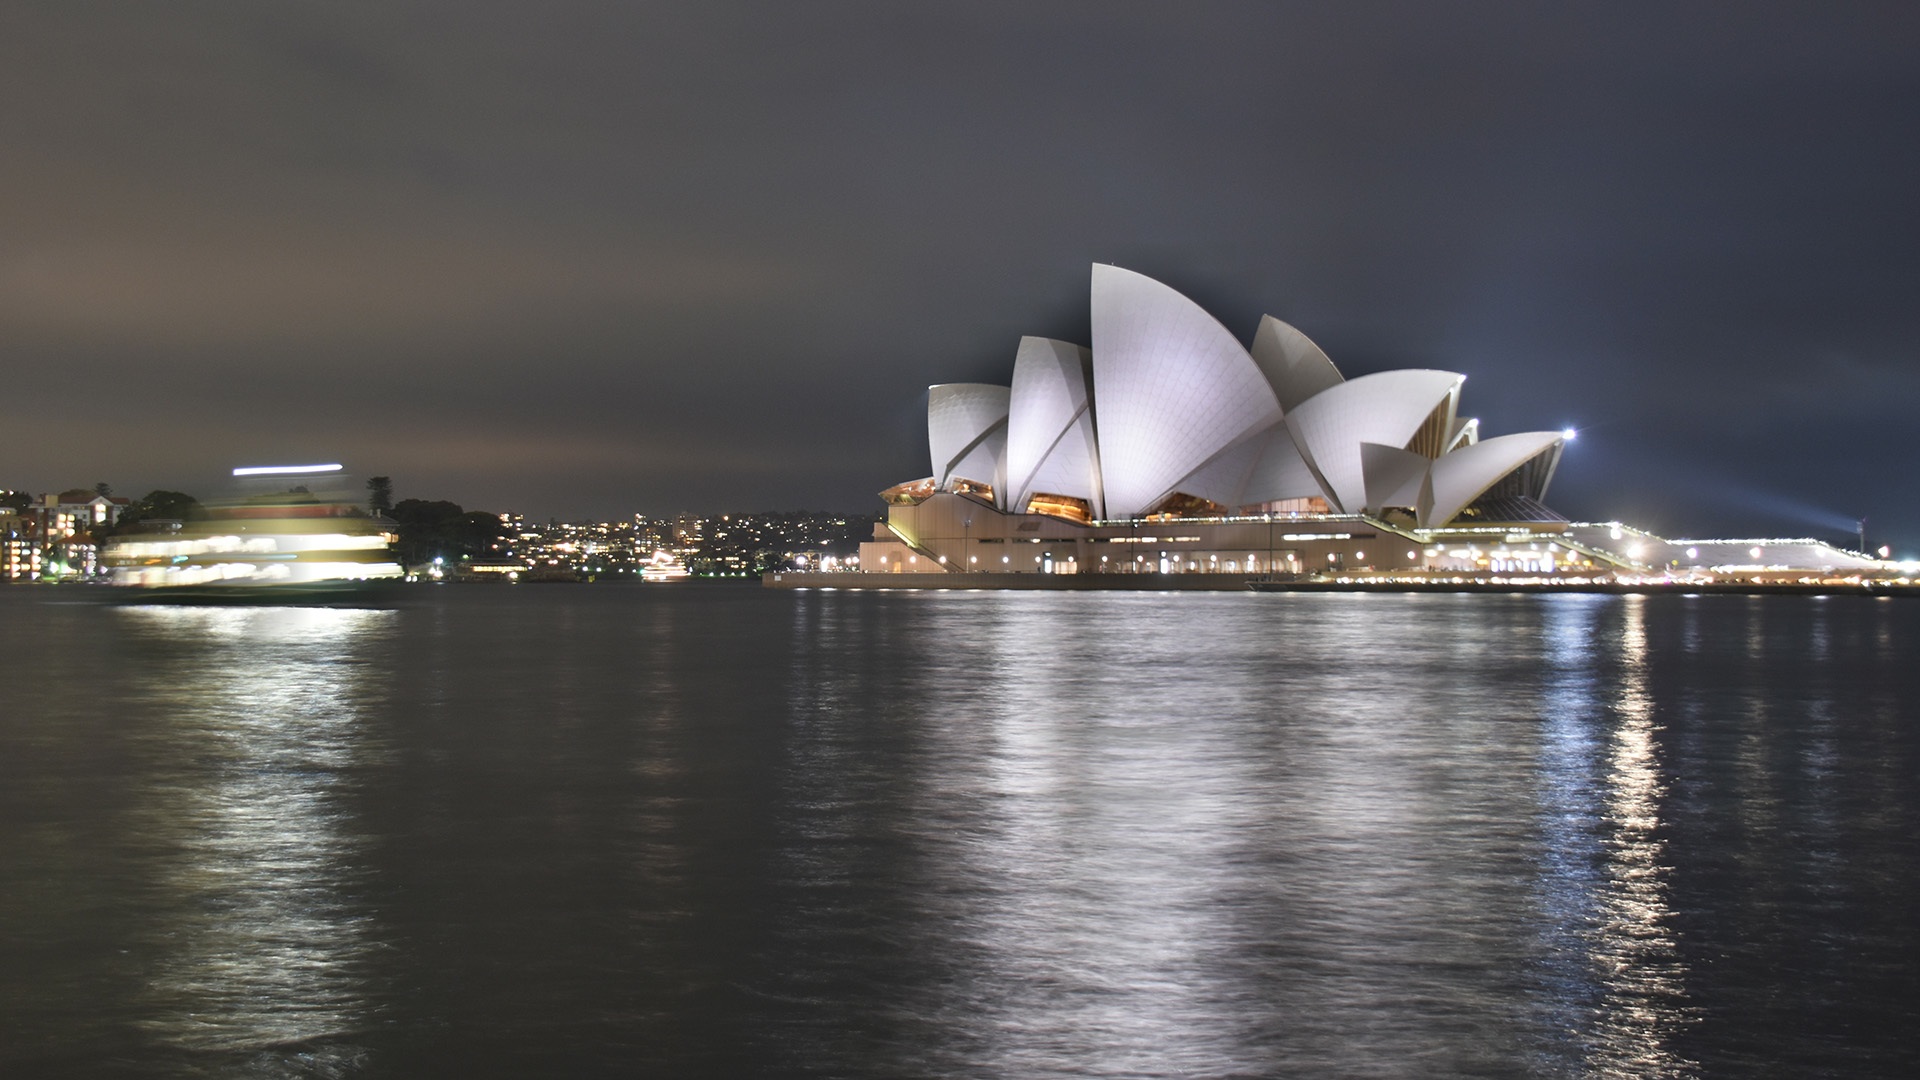
sea, horizon, dock, skyline, night, morning, cityscape, evening, reflection, vehicle, opera house